Café Stefanie

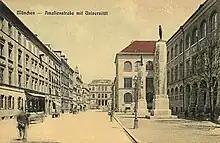
The Amalienstraße around 1900

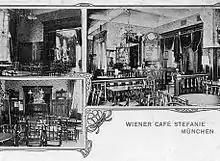
Café Stefanie (interior) - postcard

The Café Stefanie was a coffeehouse in Munich which around the 1900s till the 1920s was the leading artists' meeting place in the city, similar to the "Café Größenwahn" atmosphere of the Café des Westens in Berlin and the Café Griensteidl in Vienna.